Mughal artillery

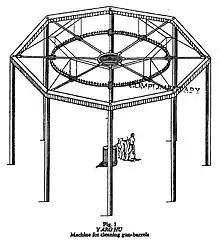
"Yarghu": machine for cleaning gun barrels

Archaeological research has recovered guns made of bronze from Kozhikode, dating from 1504, and Diu, India which dates from 1533.